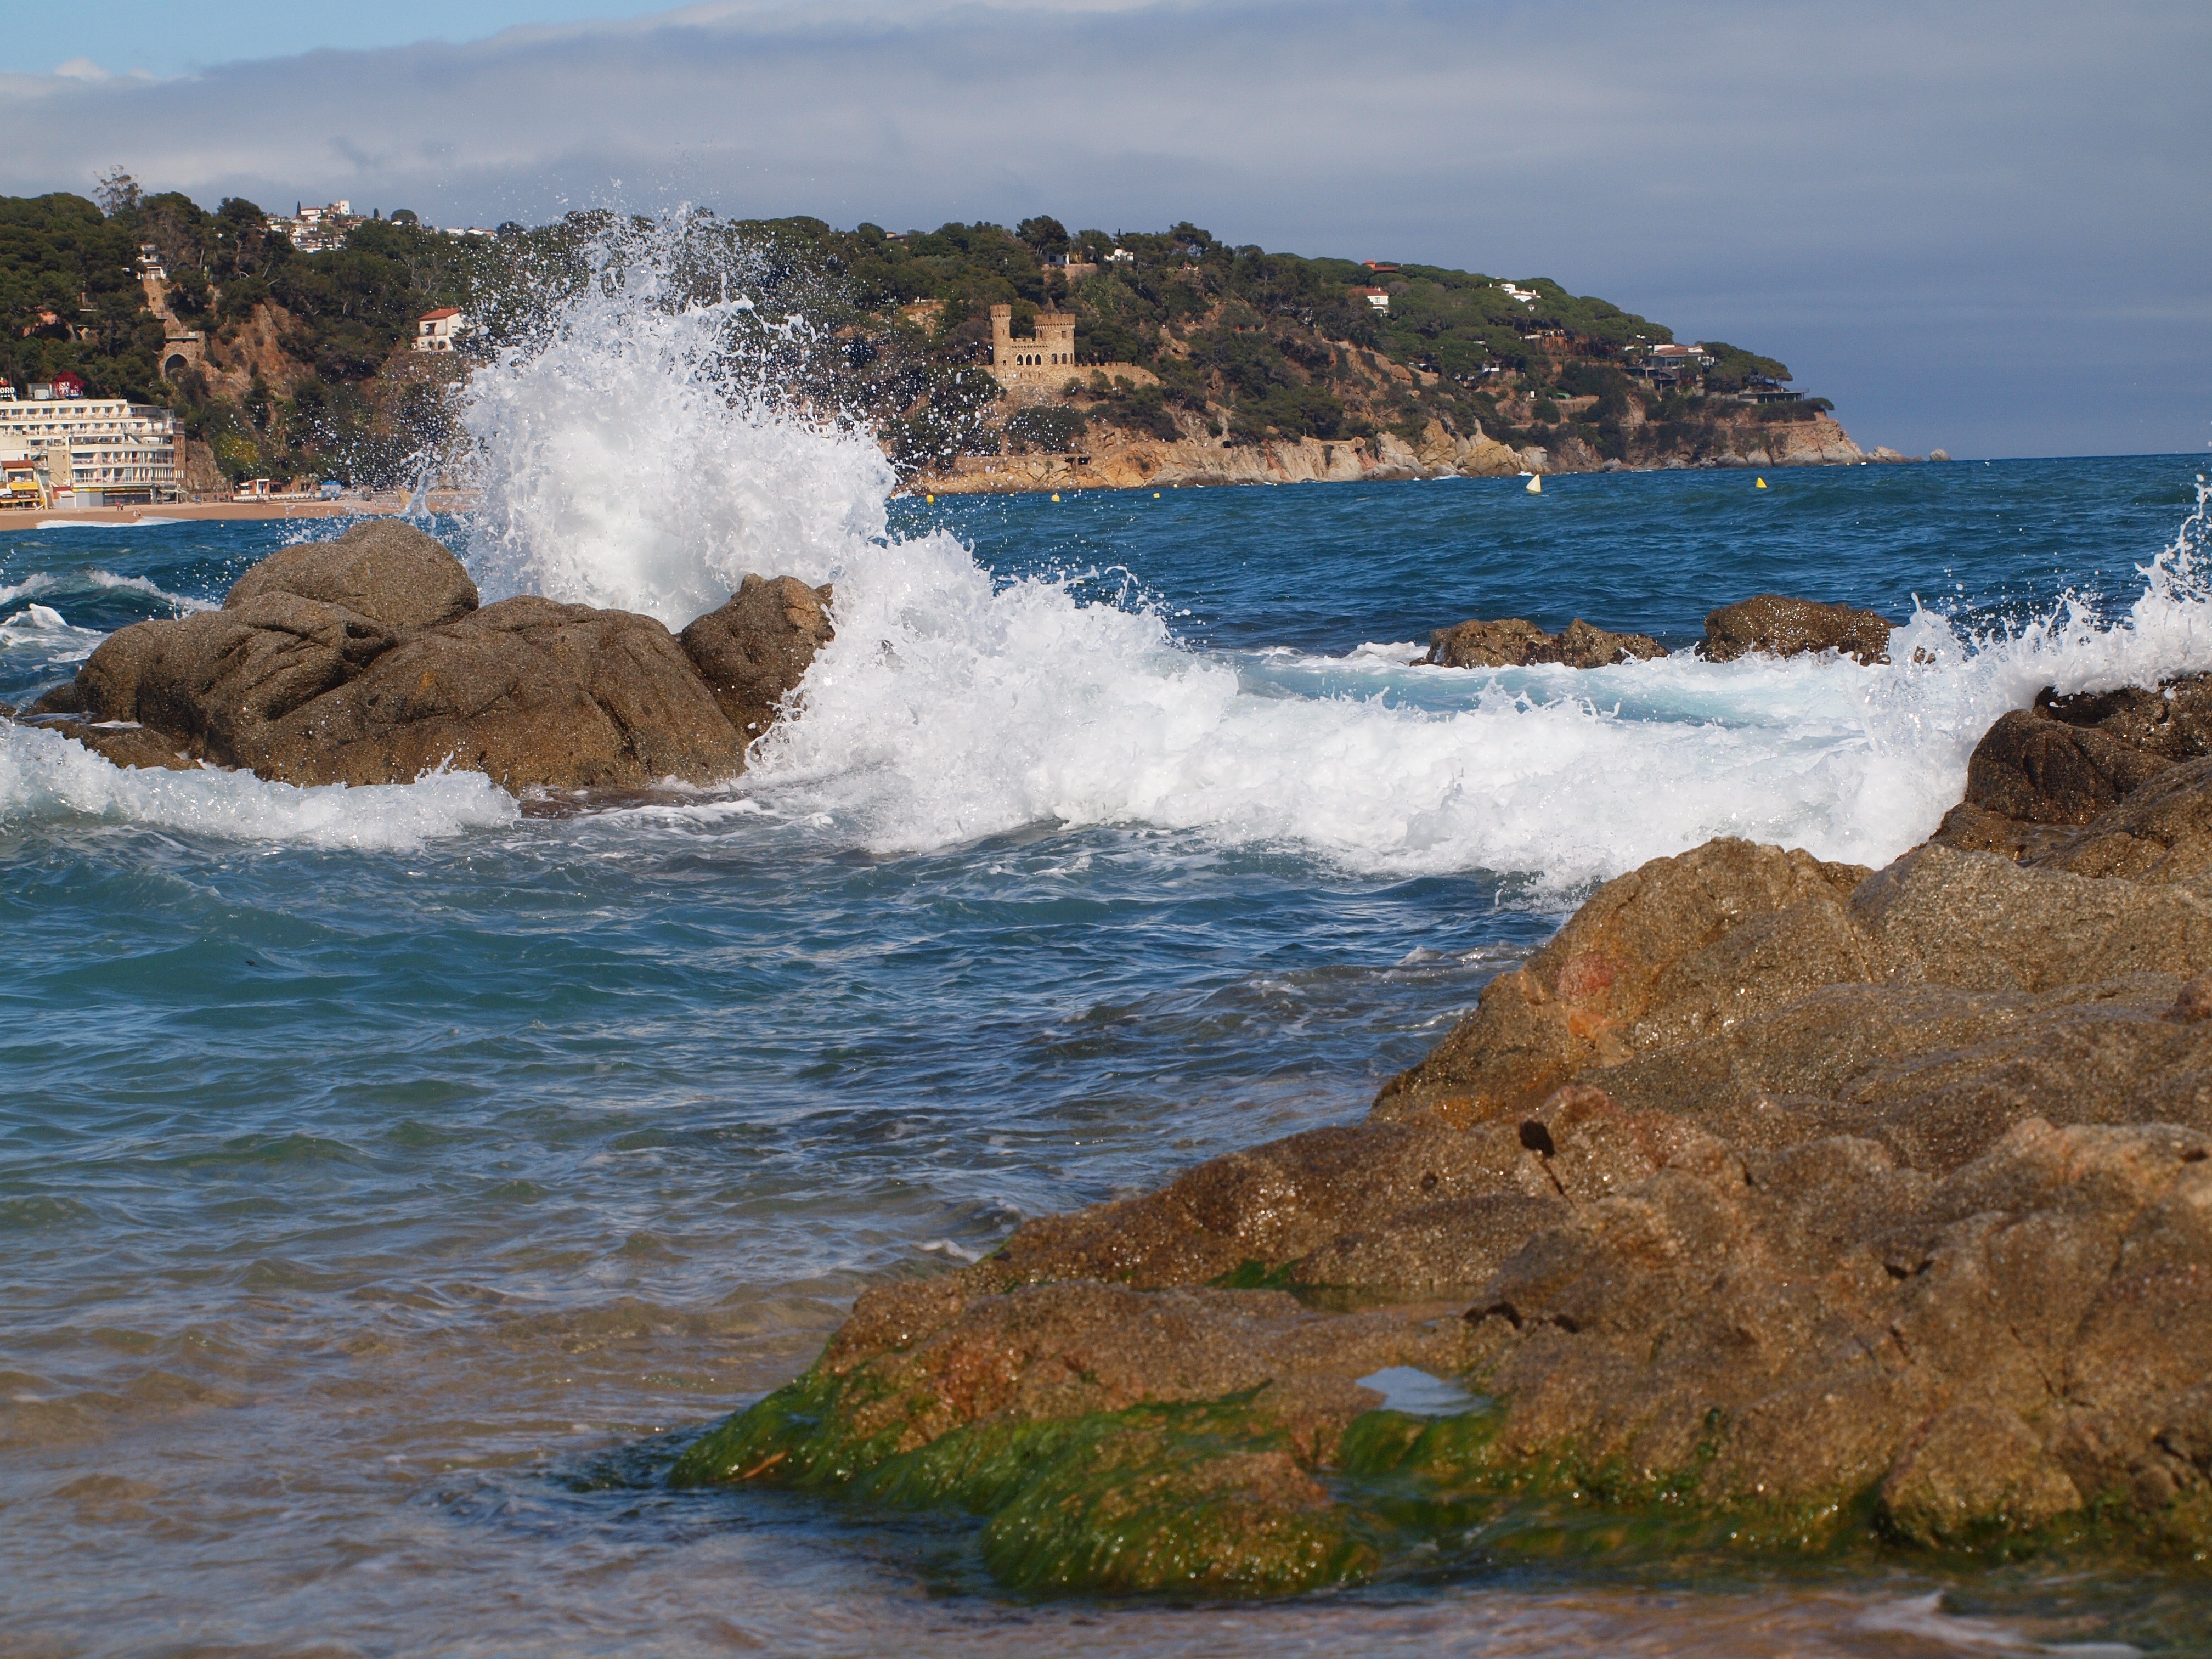
beach, sea, coast, water, rock, ocean, sun, shore, wave, tide, vacation, cliff, cove, holiday, bay, castle, terrain, material, body of water, cape, wind wave